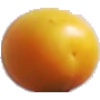
Label: Cherry Wax Yellow 1